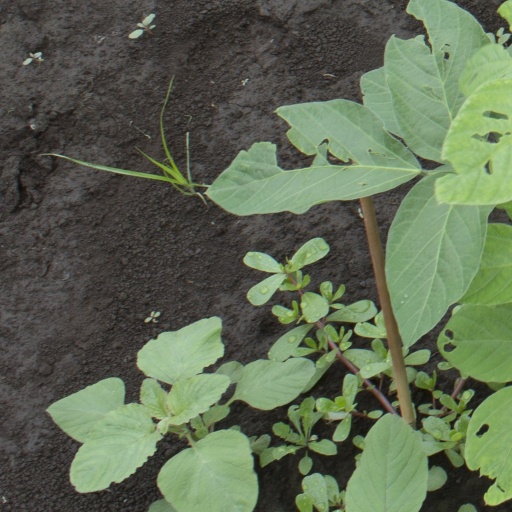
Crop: soybean